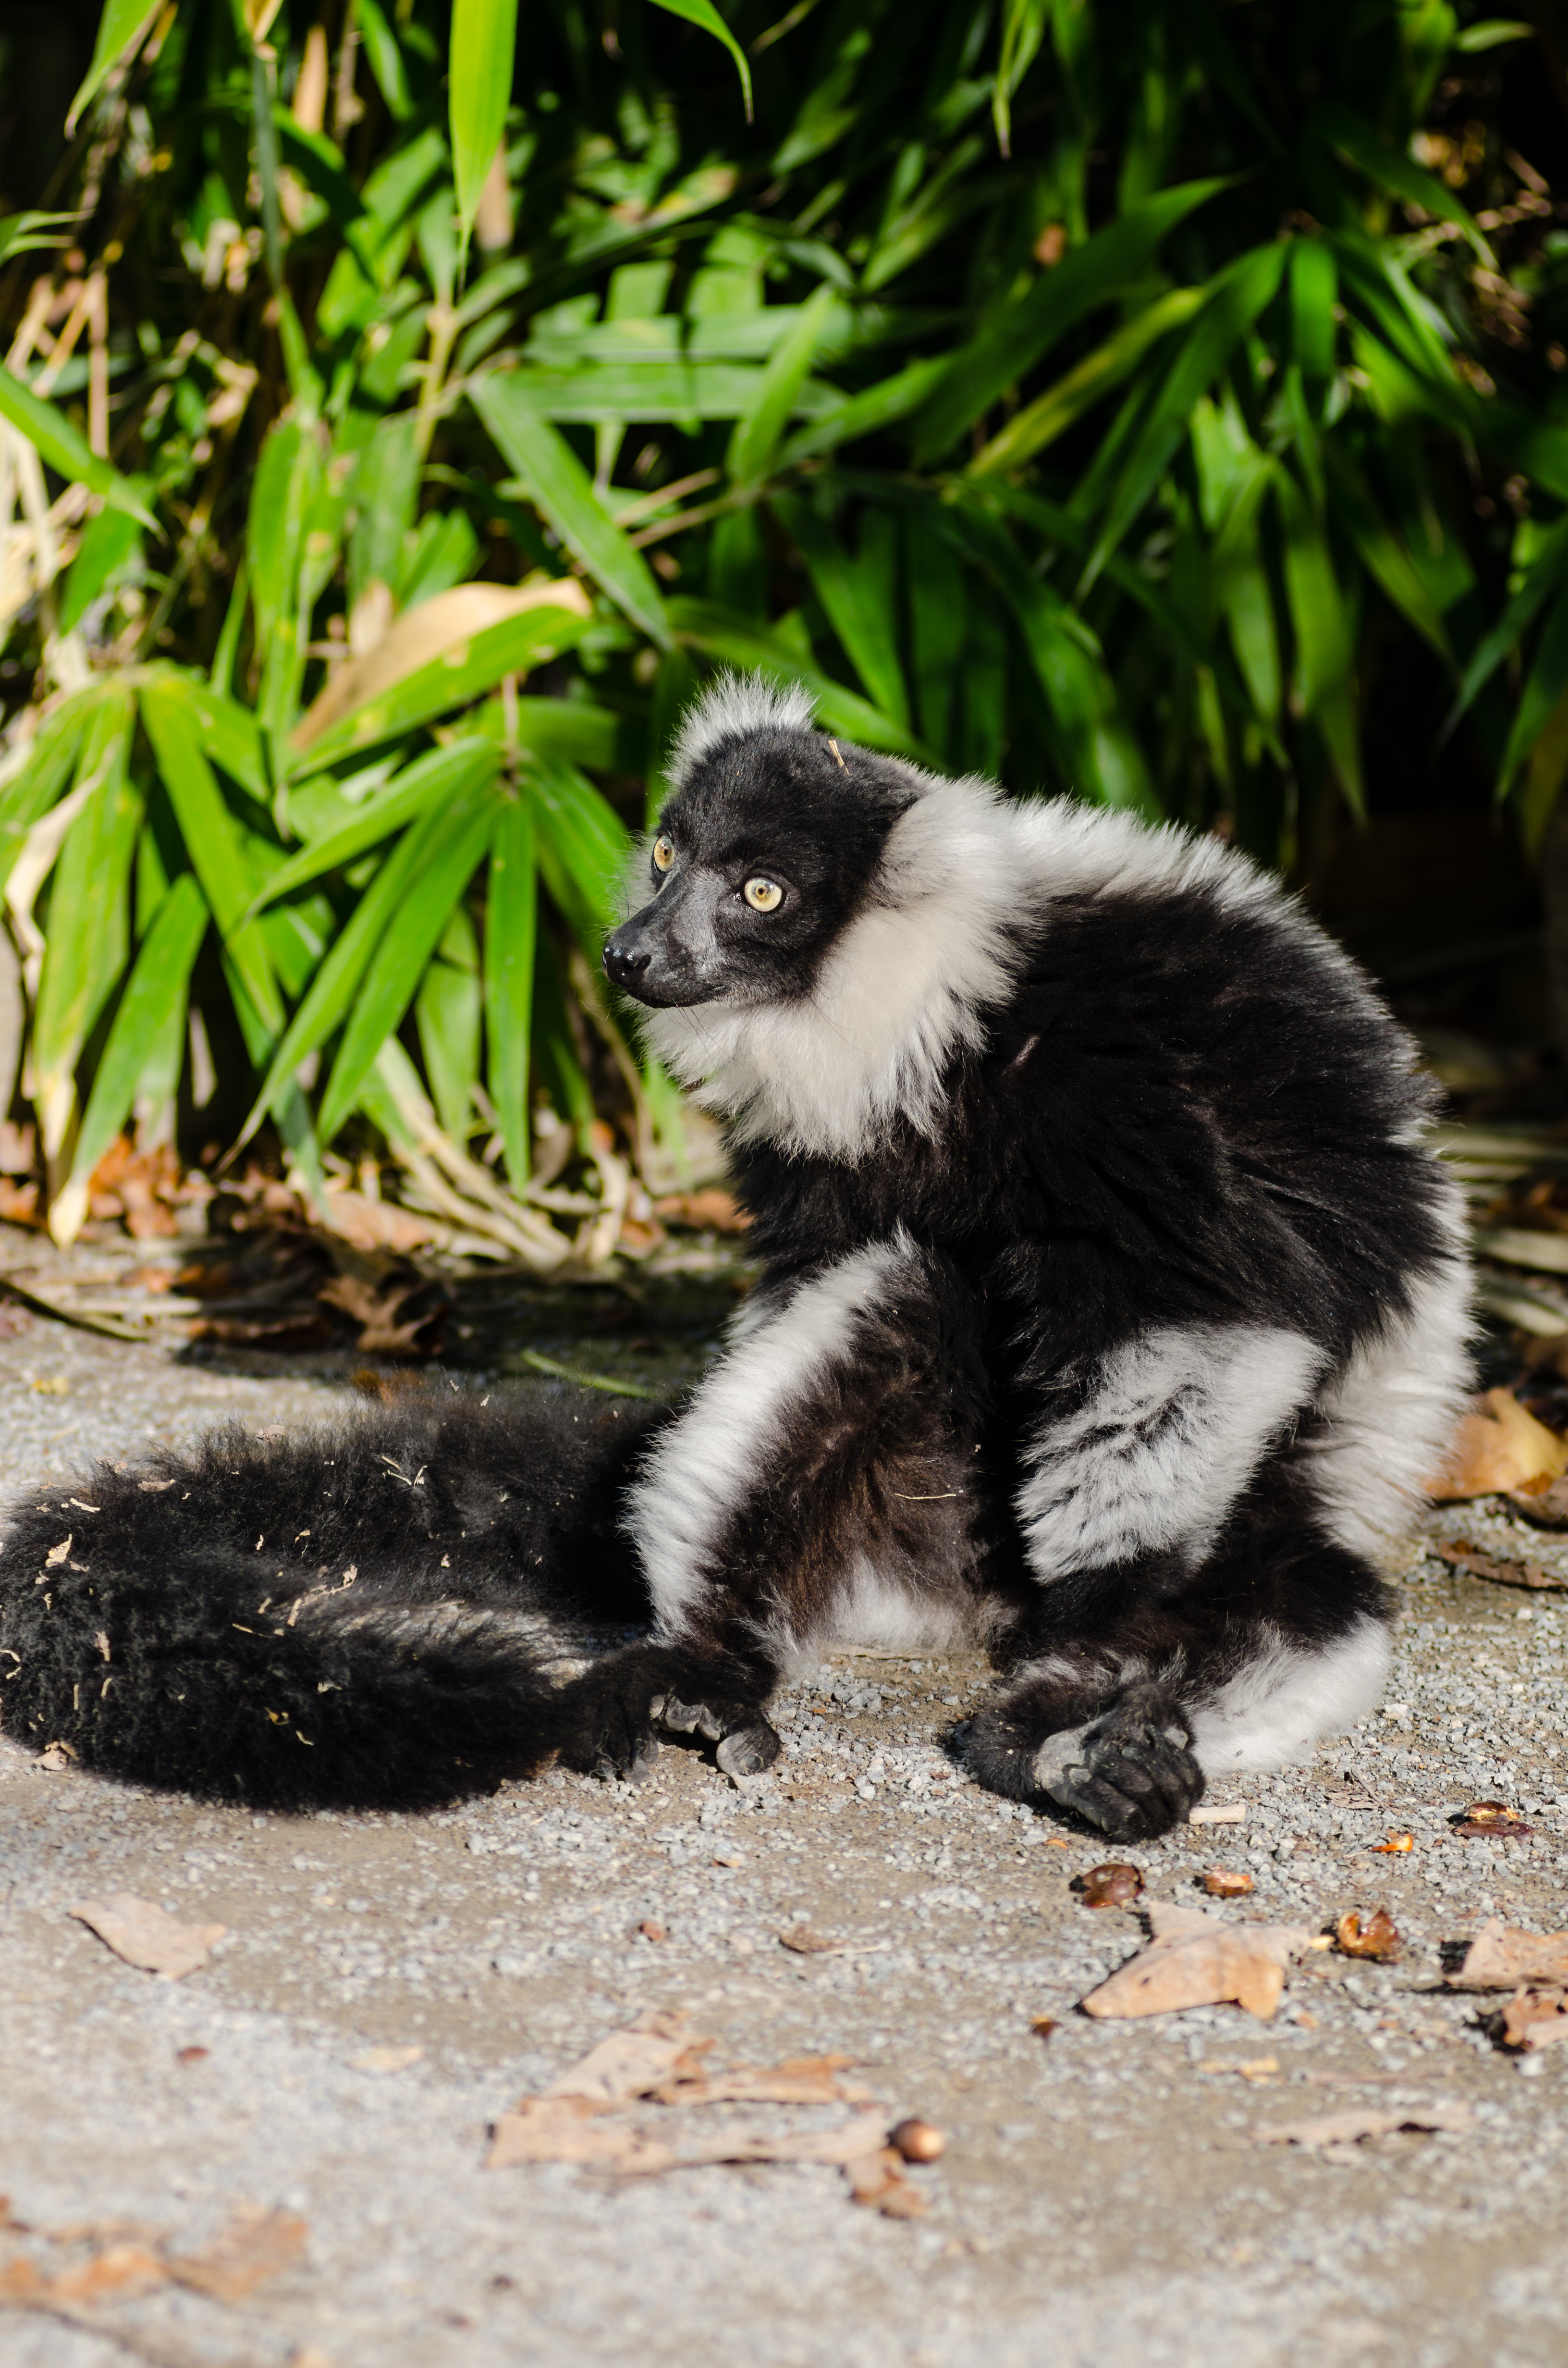
bokeh, white, feet, animal, cute, wildlife, zoo, fur, foot, mammal, nikon, black, fauna, primate, world, eyes, festival, eye, madagascar, vertebrate, germany, deutschland, schwarz, tier, fell, augen, grn, adorable, lemur, niedlich, tierpark, fse, madagaskar, ruffed, weiser, vari, lemuren, auge, fus, new world monkey